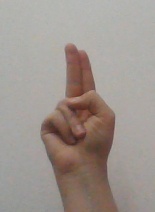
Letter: taa